Imaguma Station

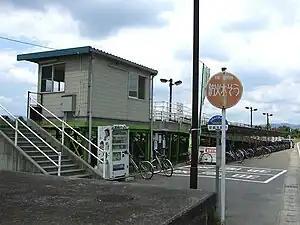
The entrance of Imaguma Station in 2006

is a passenger railway station located in the city of Ogōri, Fukuoka Prefecture, Japan. It is operated by the Amagi Railway, a third sector public-private partnership corporation.